Battle of Tsushima order of battle

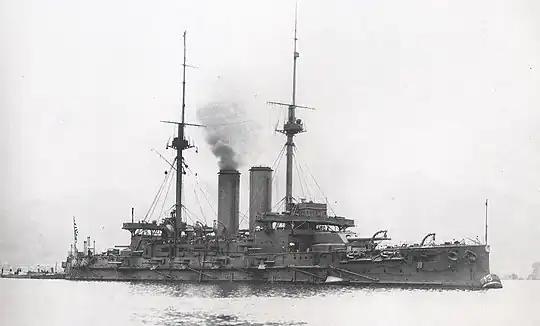
Flagship of the Imperial Japanese Fleet, battleship "Mikasa" at Kure Naval Base near the city of Hiroshima

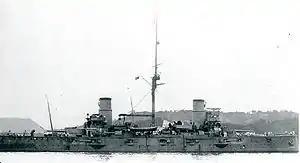
Armored cruiser "Kasuga" at Sasebo Naval Base on the northwest coast of Kyushu

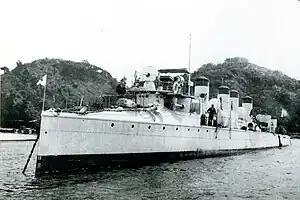
"Ikazuchi"-class destroyer "Sazanami" at Yokosuka Naval Base at the mouth of Tokyo Bay

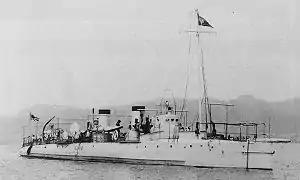
"Hayabusa"-class torpedo boat at Kobe on the Inland Sea

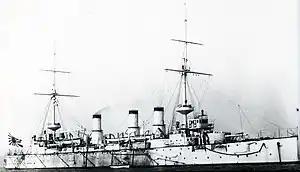
Armored cruiser "Azuma" at Portsmouth Naval Base, England, 1900

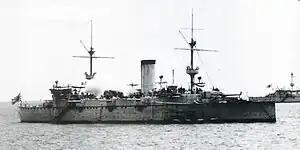
Protected cruiser "Naniwa" in 1887

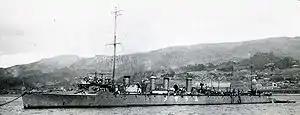
"Harusame"-class destroyer "Murasame" at Sasebo Naval Base in 1919

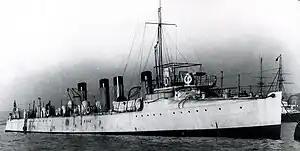
Destroyer "Shirakumo" during commissioning in England, 1902

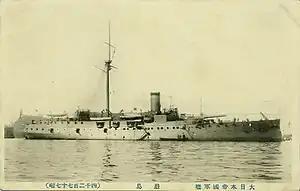
"Matsushima"-class protected cruiser "Itsukushima"

Fourth Destroyer Division (Commander Suzuki Kantarō in "Asagiri")